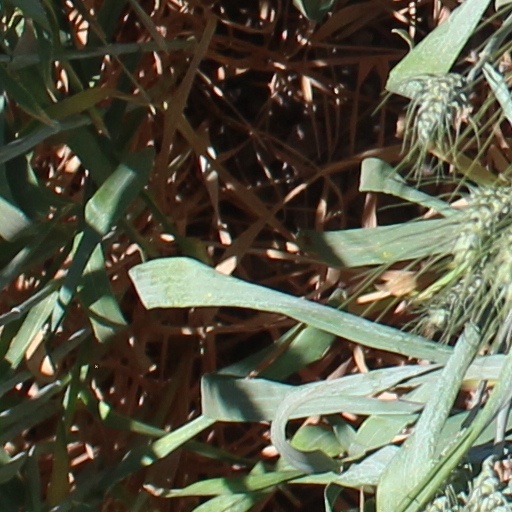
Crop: wheat